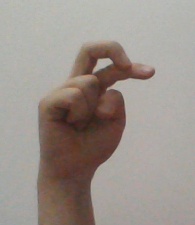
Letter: zay